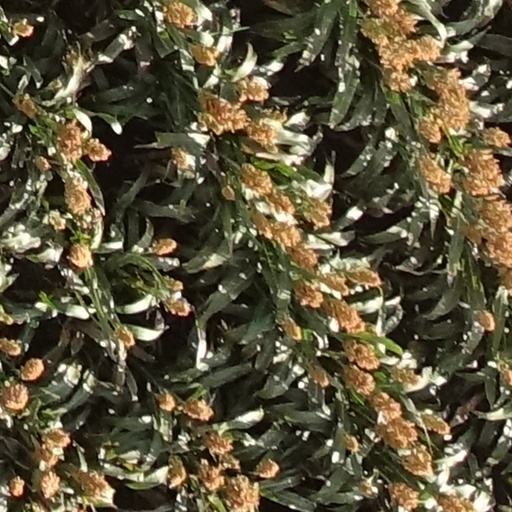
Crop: sorghum